Kutruva Nayanar

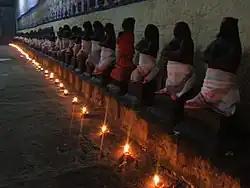
The images of the Nayanars are found in many Shiva temples in Tamil Nadu.

One of the most prominent Nayanars, Sundarar (8th century) venerates Kutruva Nayanar (called Kurran in the hymn) in the "Tiruthonda Thogai", a hymn to Nayanar saints. He is described as the prince of Kalandai, who wields a spear.